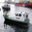
Label: ship